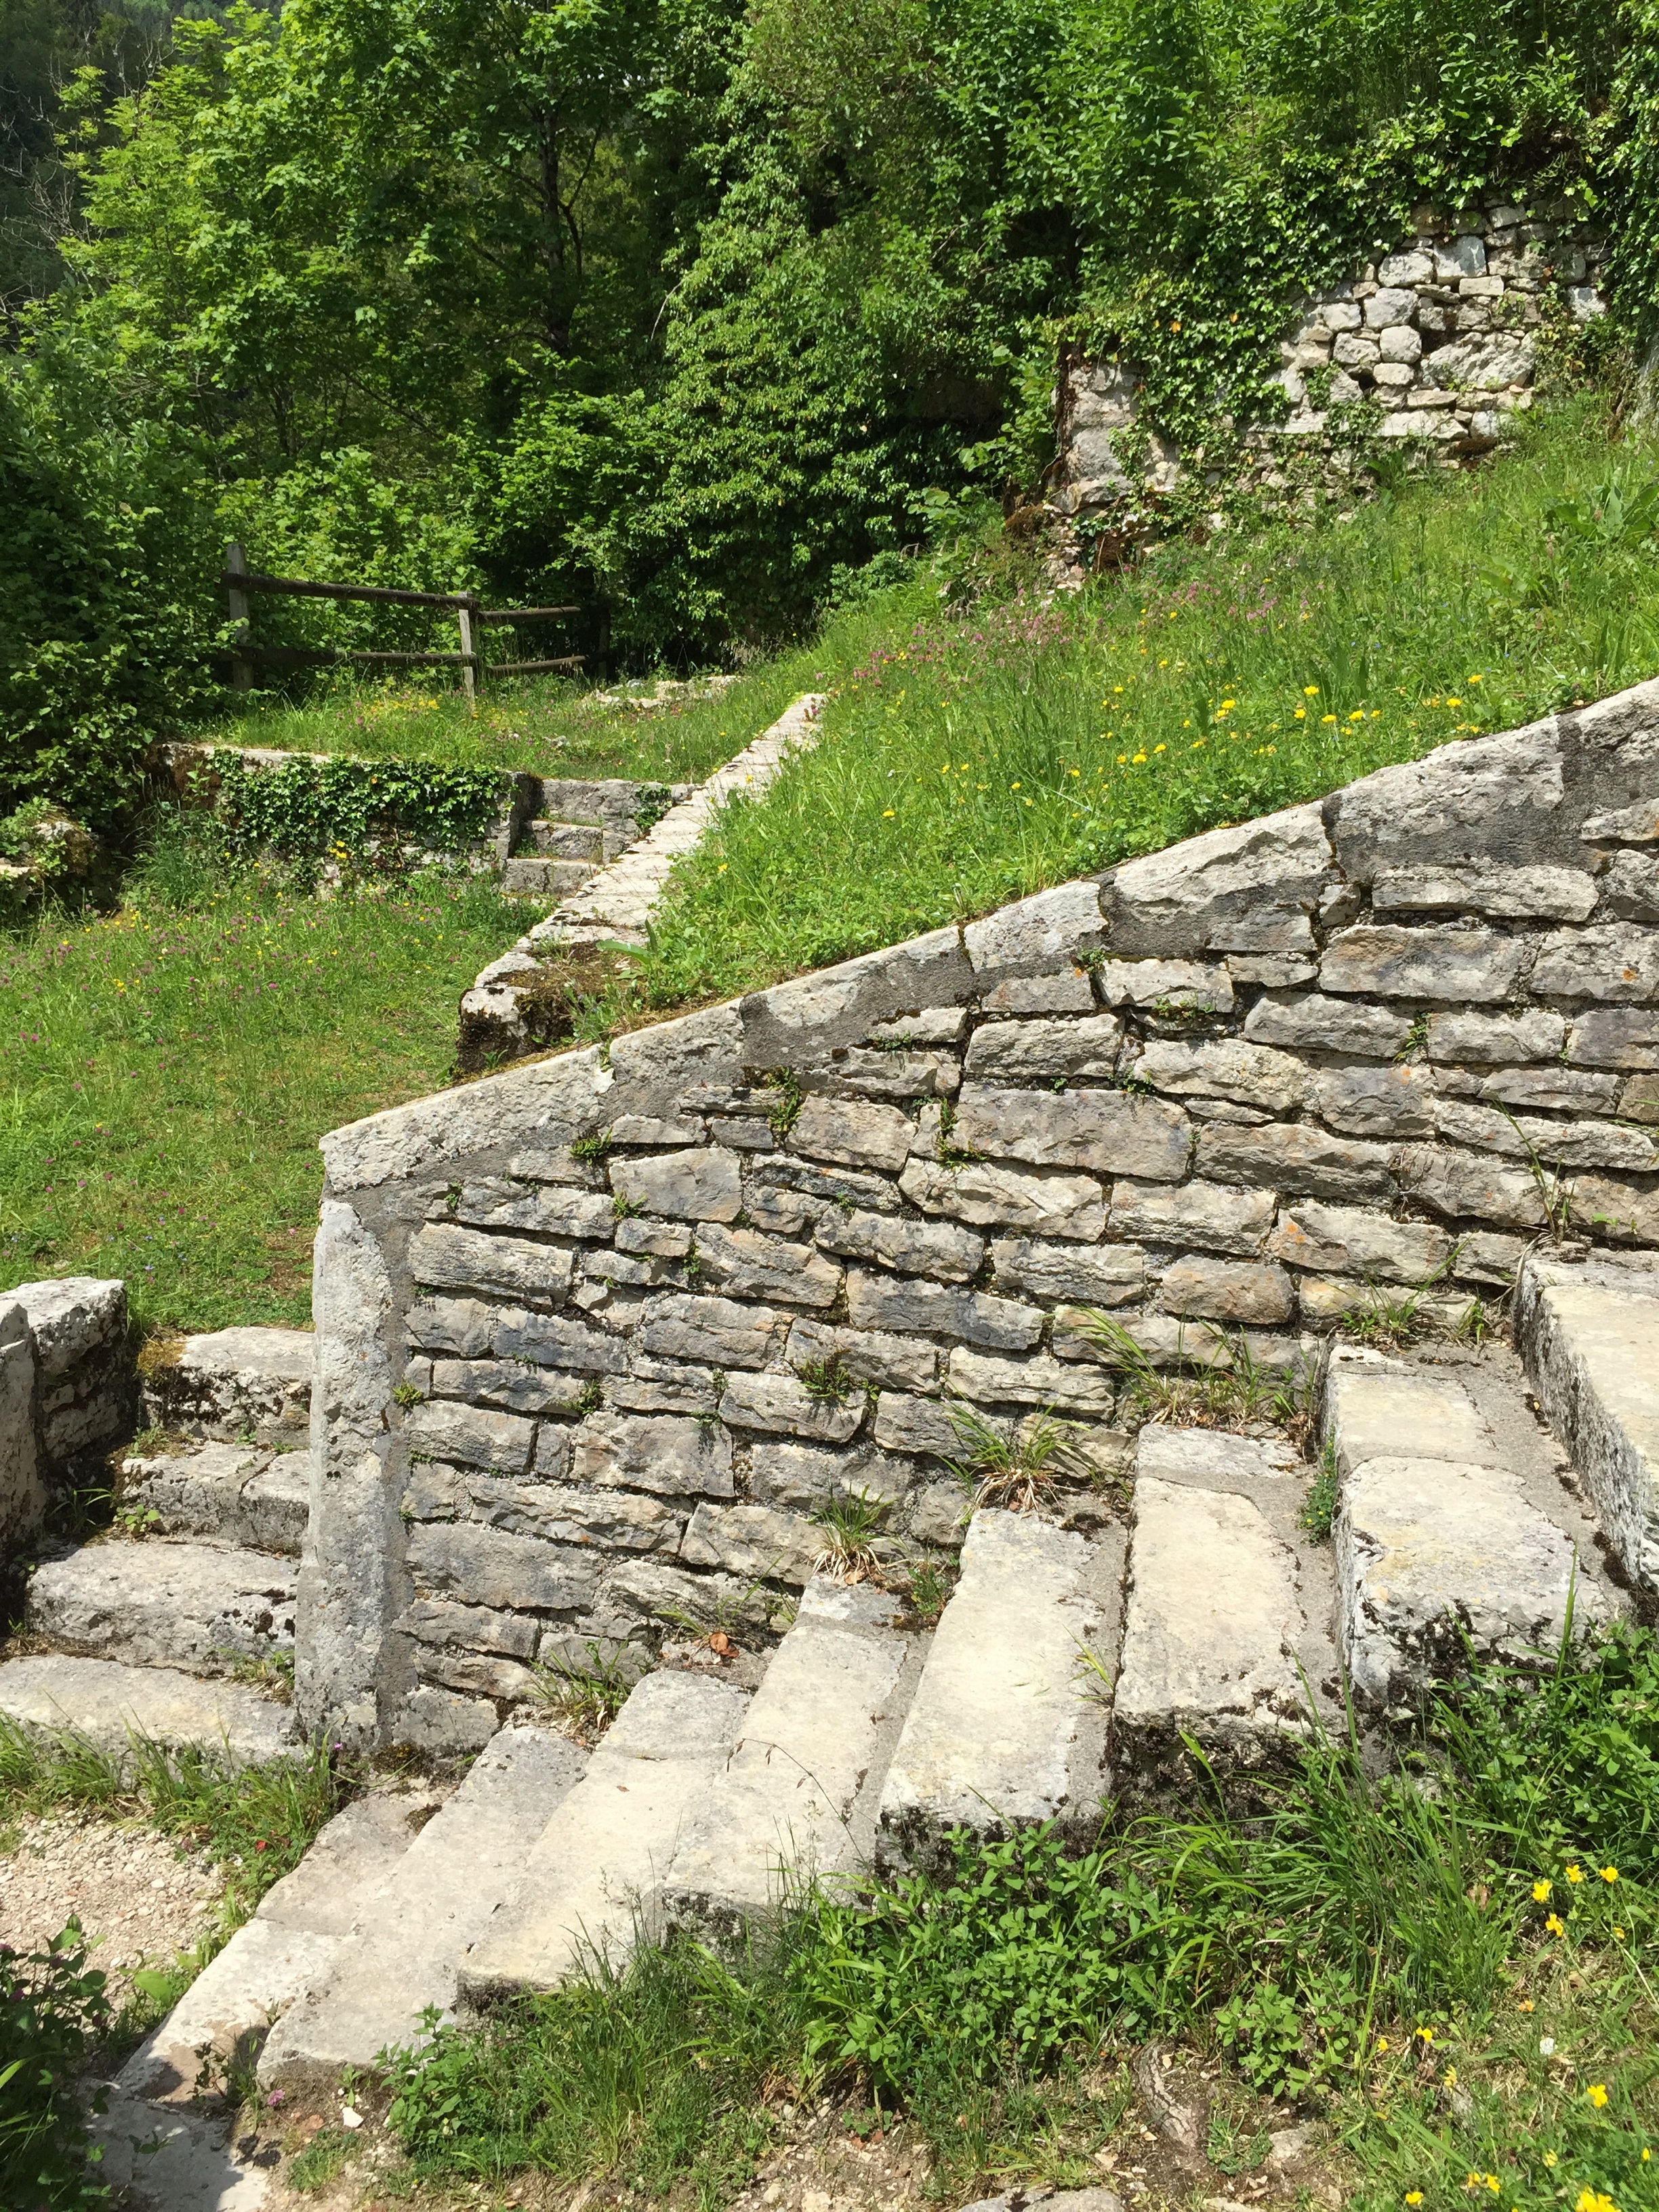
forest, rock, wall, stone, green, stone wall, ruin, garden, stairs, ruins, switzerland, hermitage, yard, archaeological site, ancient history, st ursanne